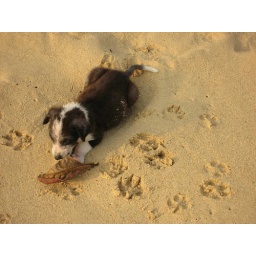
Scabby puppy on beach at Unawatuna (taken by Les...dog lover).